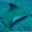
Label: ray